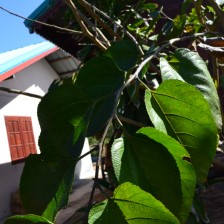
Variety: TaiwanStraberry